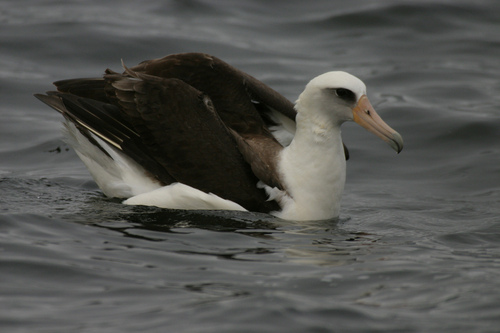
this bird has a white head and throat/neck with dark brown wings, back and black eyebrows.
this bird has a white head,neck and breast with brown wing and back
this aquatic bird has a long, curved bill, white head and neck, and blackish brown wing feathers.
a large brown and white bird with a long orange beak.
this bird is white and black in color with a large curved beak, and dark eye rings.
this bird is black with white and has a long, pointy beak.
this particular bird has a belly that is white with brown wingsmedium brown and white bird with long neck and a long downwardly hooked orange beak.
this bird has a long orange bill with a black tip and it has a white throat and dark brown wings.
this bird has wings that are black and has a white belly
Species: Laysan Albatross